Answer in natural language. Considering the relative positions, where is Window with respect to black glossy countertop? Choose between the following options: left or right
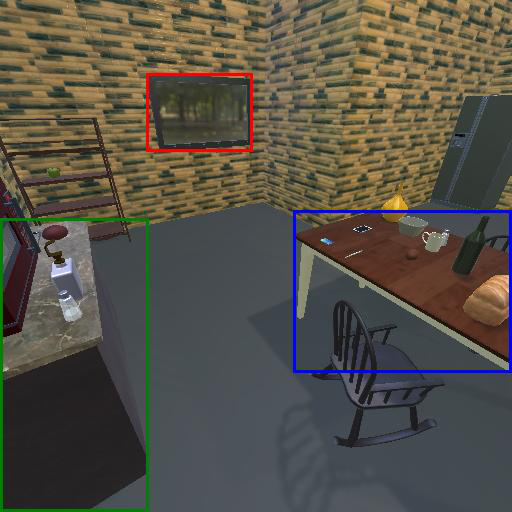
<answer>left</answer>